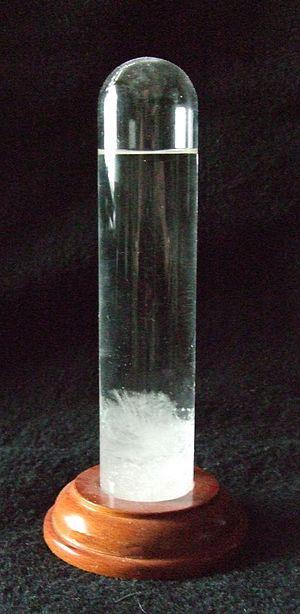
Un baromètre de Fitzroy, aussi nommé bouteille tempête ou encore verres-de-tempêtes, est un cylindre de verre hermétiquement fermé et rempli en partie d'un liquide. Cet appareil, dont l'origine est inconnue, fut popularisé par l'amiral Robert FitzRoy, météorologue anglais et commandant du second voyage du HMS Beagle.